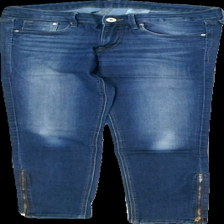
View: front
Type: Jeans
Category: Ladies
Brand: H&M
Colors: Blue
Material: 76% viskos 24% polyester
Pattern: Other
Cut: Regular
Season: All
Trend: Denim
Holes: Minor
Damage: lösa trådar
Damage location: middle right
Price range: <50
Recommended usage: Export
Description: jeans med dragkedjor